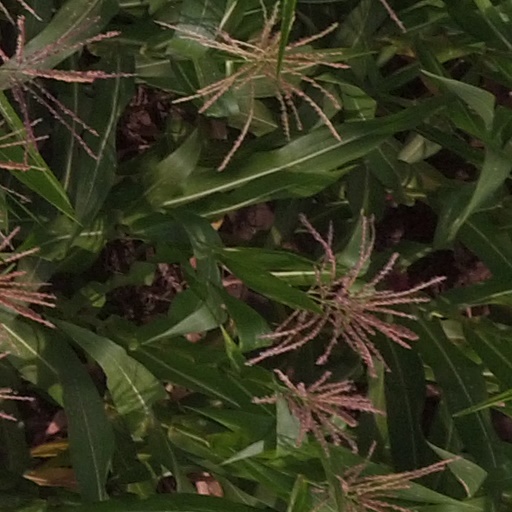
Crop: maize; corn